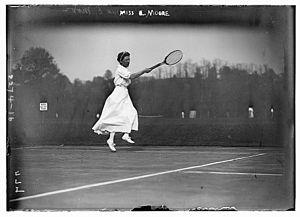
Elisabeth « Bessie » Holmes Moore est une joueuse de tennis américaine de la fin du XIXᵉ siècle et du début du XXᵉ.